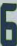
Number: 6